Cry, Onion!

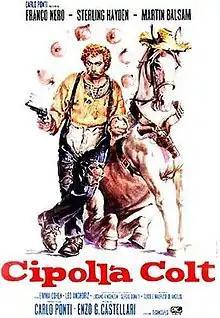
Italian film poster

Cry, Onion! (lit. "Onion Colt", also known as "The Smell of Onion") is a 1975 Spaghetti Western comedy film directed by Enzo G. Castellari. It is openly comedic and parodic.